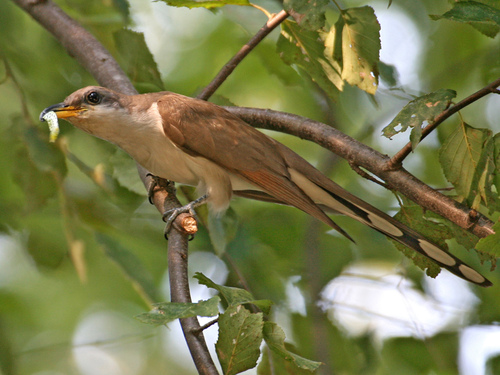
a long brown bird with a lighter brown belly and neck.
a slender yet long bird with big black eyes, and a tanish body.
this is a bird with a white breast and belly, brown wing and an orange beak.
this bird is brown and white in color with a orange beak, and brown eye rings.
medium size thin bird with a tan belly, long brown wings, brown crown, orange and black hooked beak, brown rump, and long black and brown tail.
this bird contains brown feathers along its head, nape, coverts, and tail, and light tan along its throat, chest, and belly.
a brown winged bird with tan breast and belly with an orange beak.
the bird has an orange pointed bill, a tan body, and brown wings and tail.
this brown bird has very long rectrices and a thick orange and black bill.
this bird has a dark brown crown and wings, a tan breast and belly, and a long brown and tan tail.
Species: Yellow Billed Cuckoo